Little Nemo (1911 film)

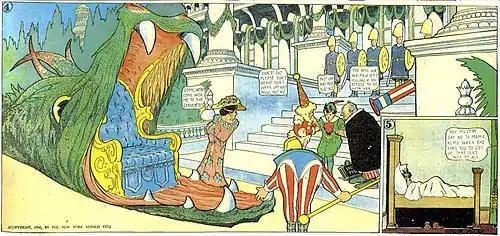
The comic strip "Little Nemo in Slumberland" is considered McCay's masterpiece (July 22, 1906).

The strip has seen a number of other adaptations. An extravagant $100,000 "Little Nemo" stage show with score by Victor Herbert and lyrics by Harry B. Smith played to sold-out audiences in 1907. A joint American-Japanese feature-length film "" appeared in 1989, with contributions by Ray Bradbury, Chris Columbus, and Moebius. "" was a 1990 side-scrolling platform video game adaptation of the 1989 film.